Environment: real
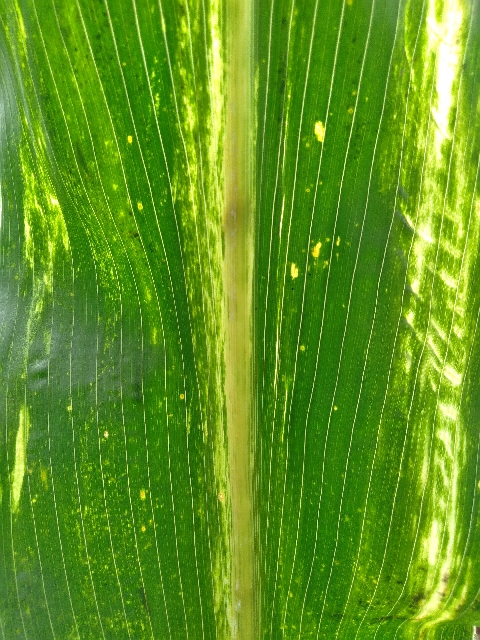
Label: lethal_necrosis